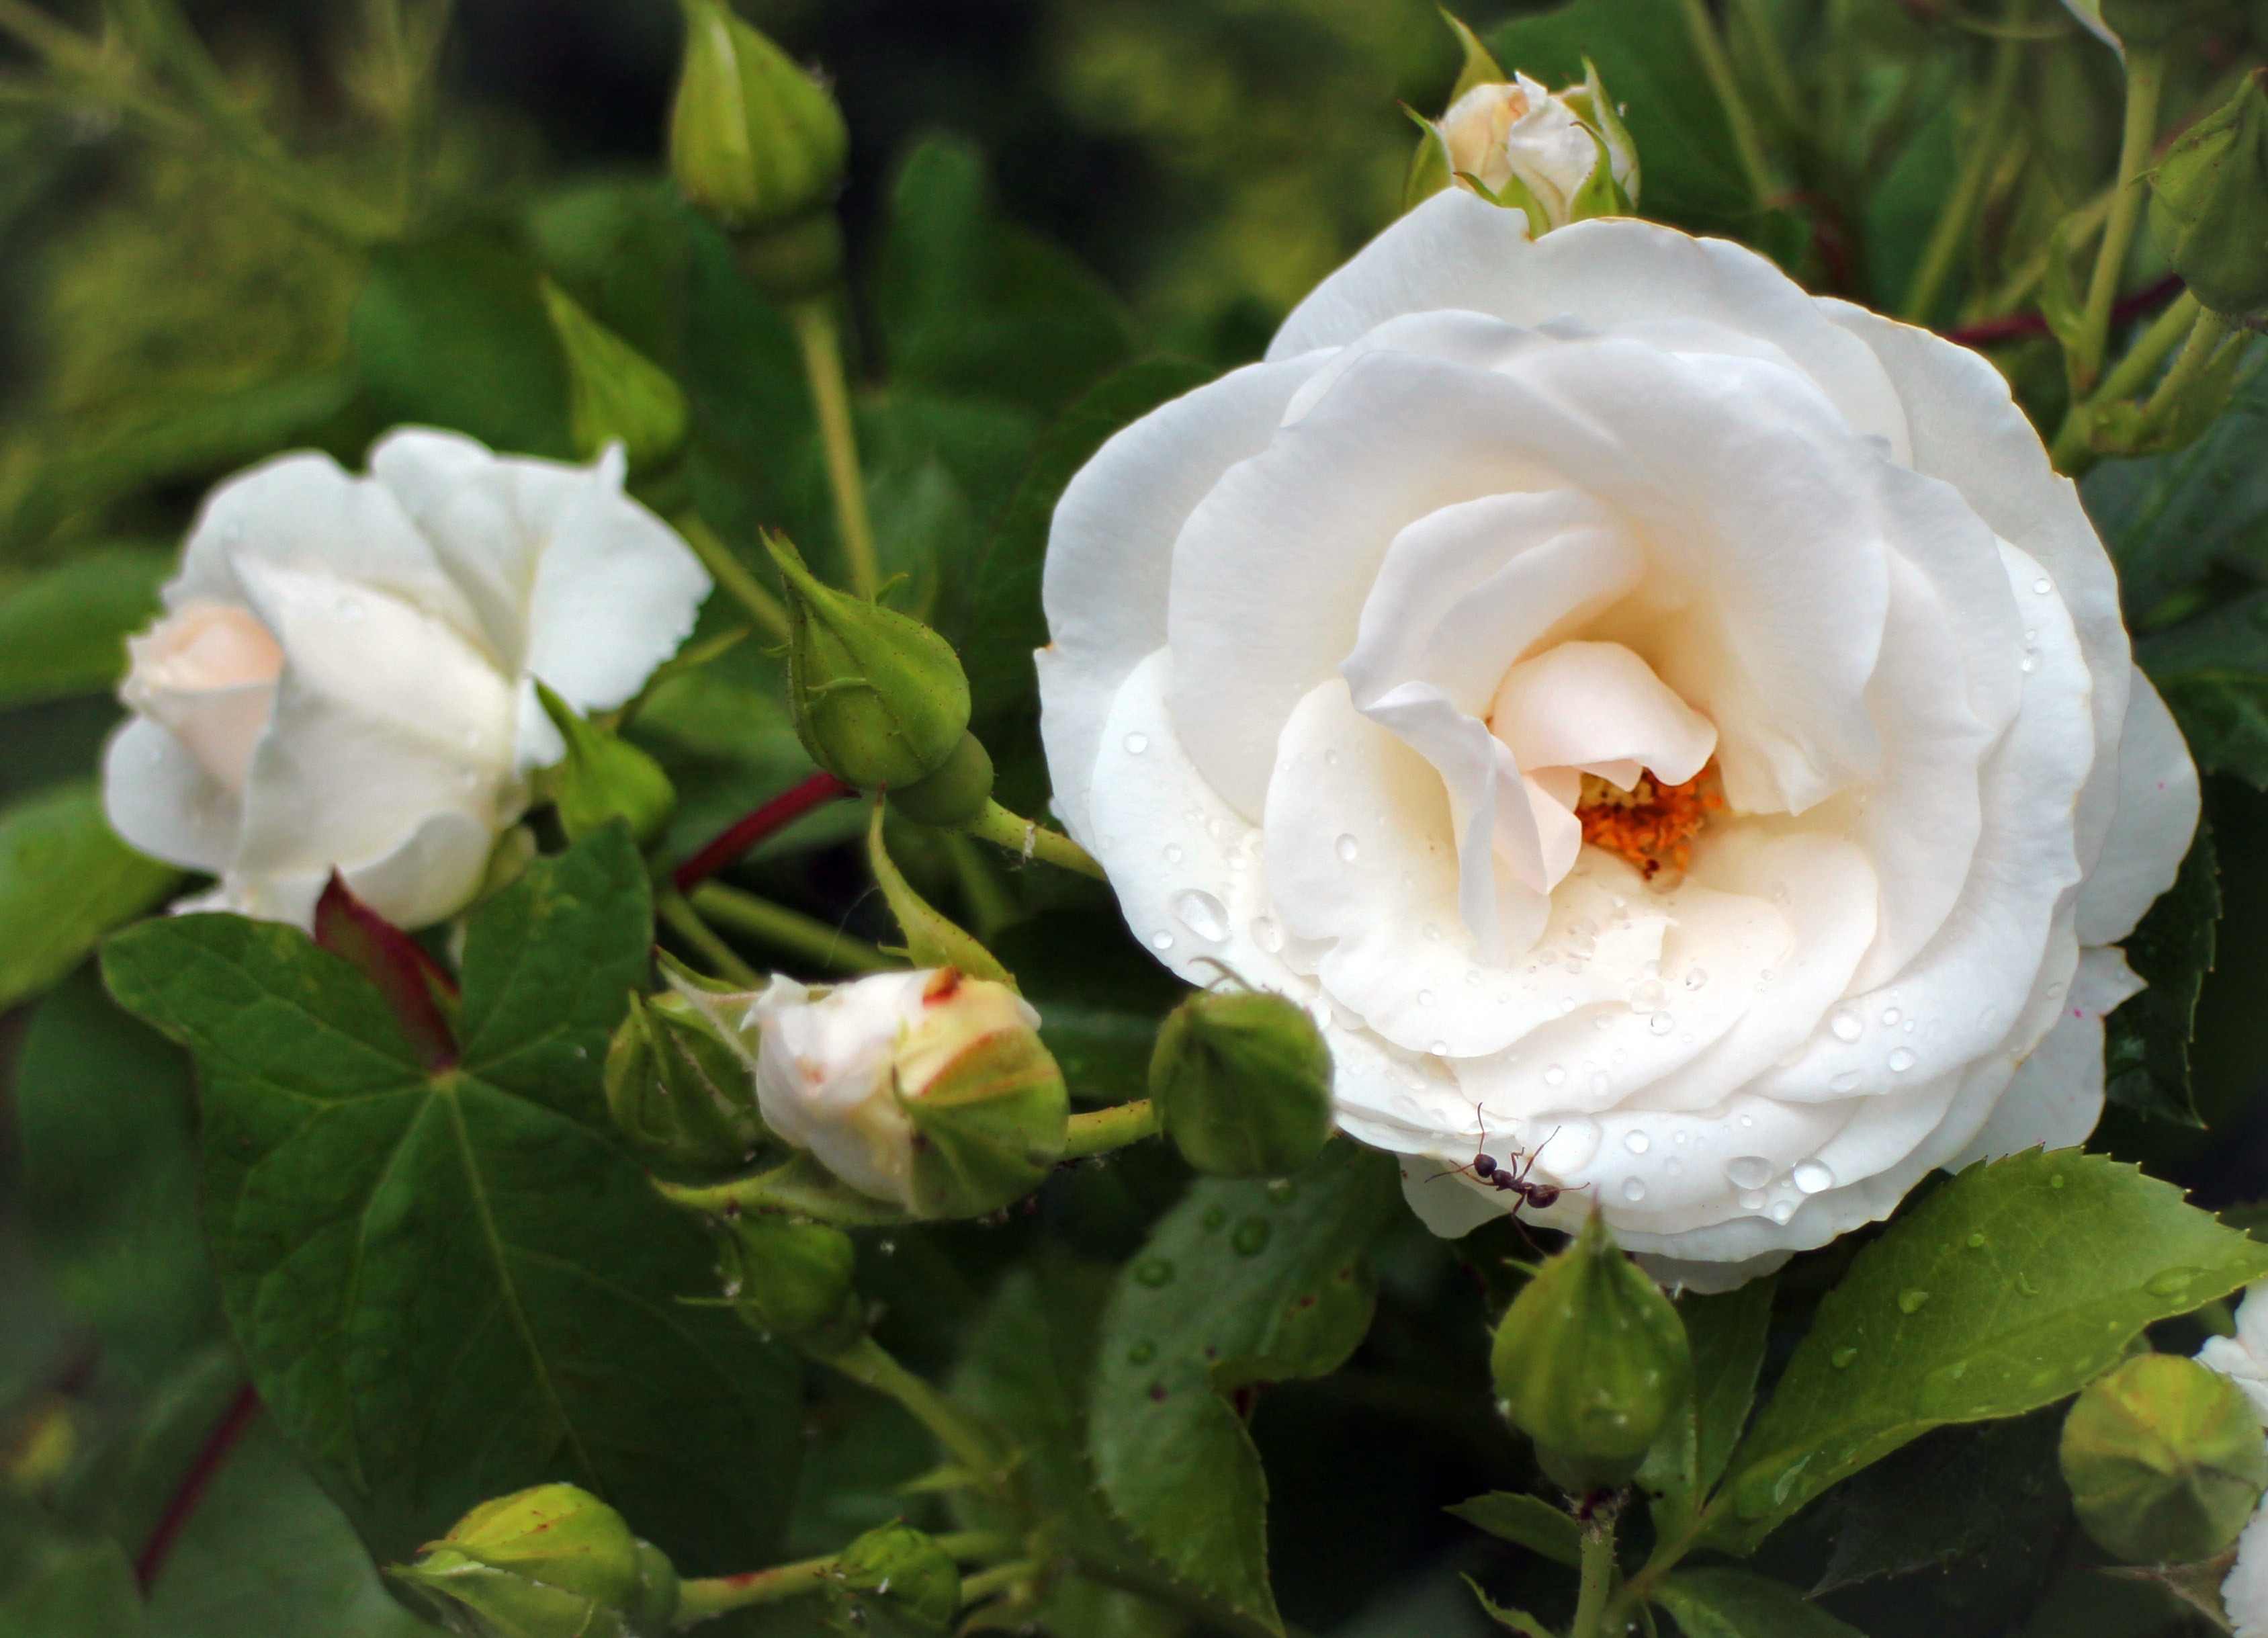
nature, blossom, plant, white, flower, petal, bloom, summer, rose, romantic, botany, garden, flora, cream, flowers, roses, petals, shrub, beauty, floribunda, rose bloom, flowering plant, garden roses, rose family, rosa rugosa, burnet rose, land plant, rosa centifolia, rose order